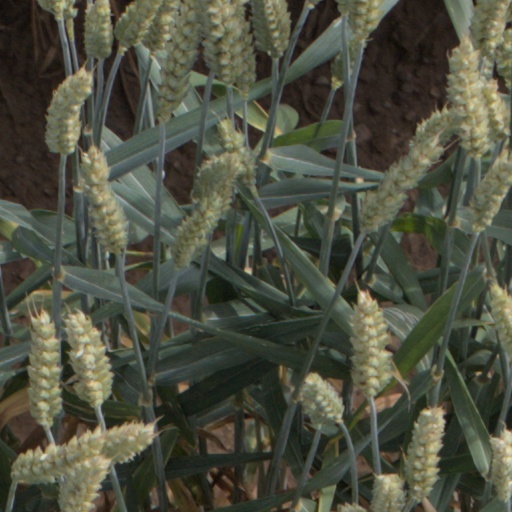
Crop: wheat